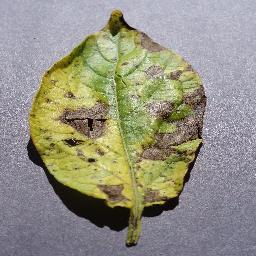
Etiqueta: Tizon_Temprano